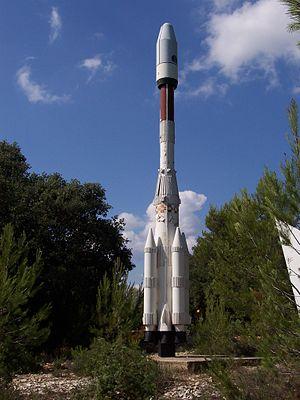
fusée du parc - Parc du Soleil et du Cosmos - Les Angles (Gard)
Le Parc du Cosmos est un parc culturel et scientifique situé sur la commune des Angles, dans le département du Gard et la région Occitanie, ayant pour activité principale l'initiation à l'astronomie.